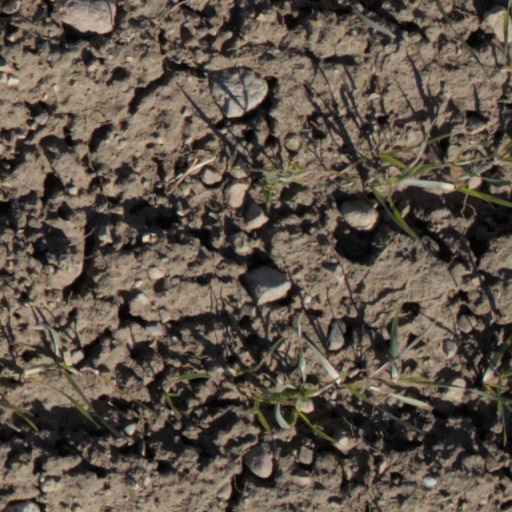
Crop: wheat